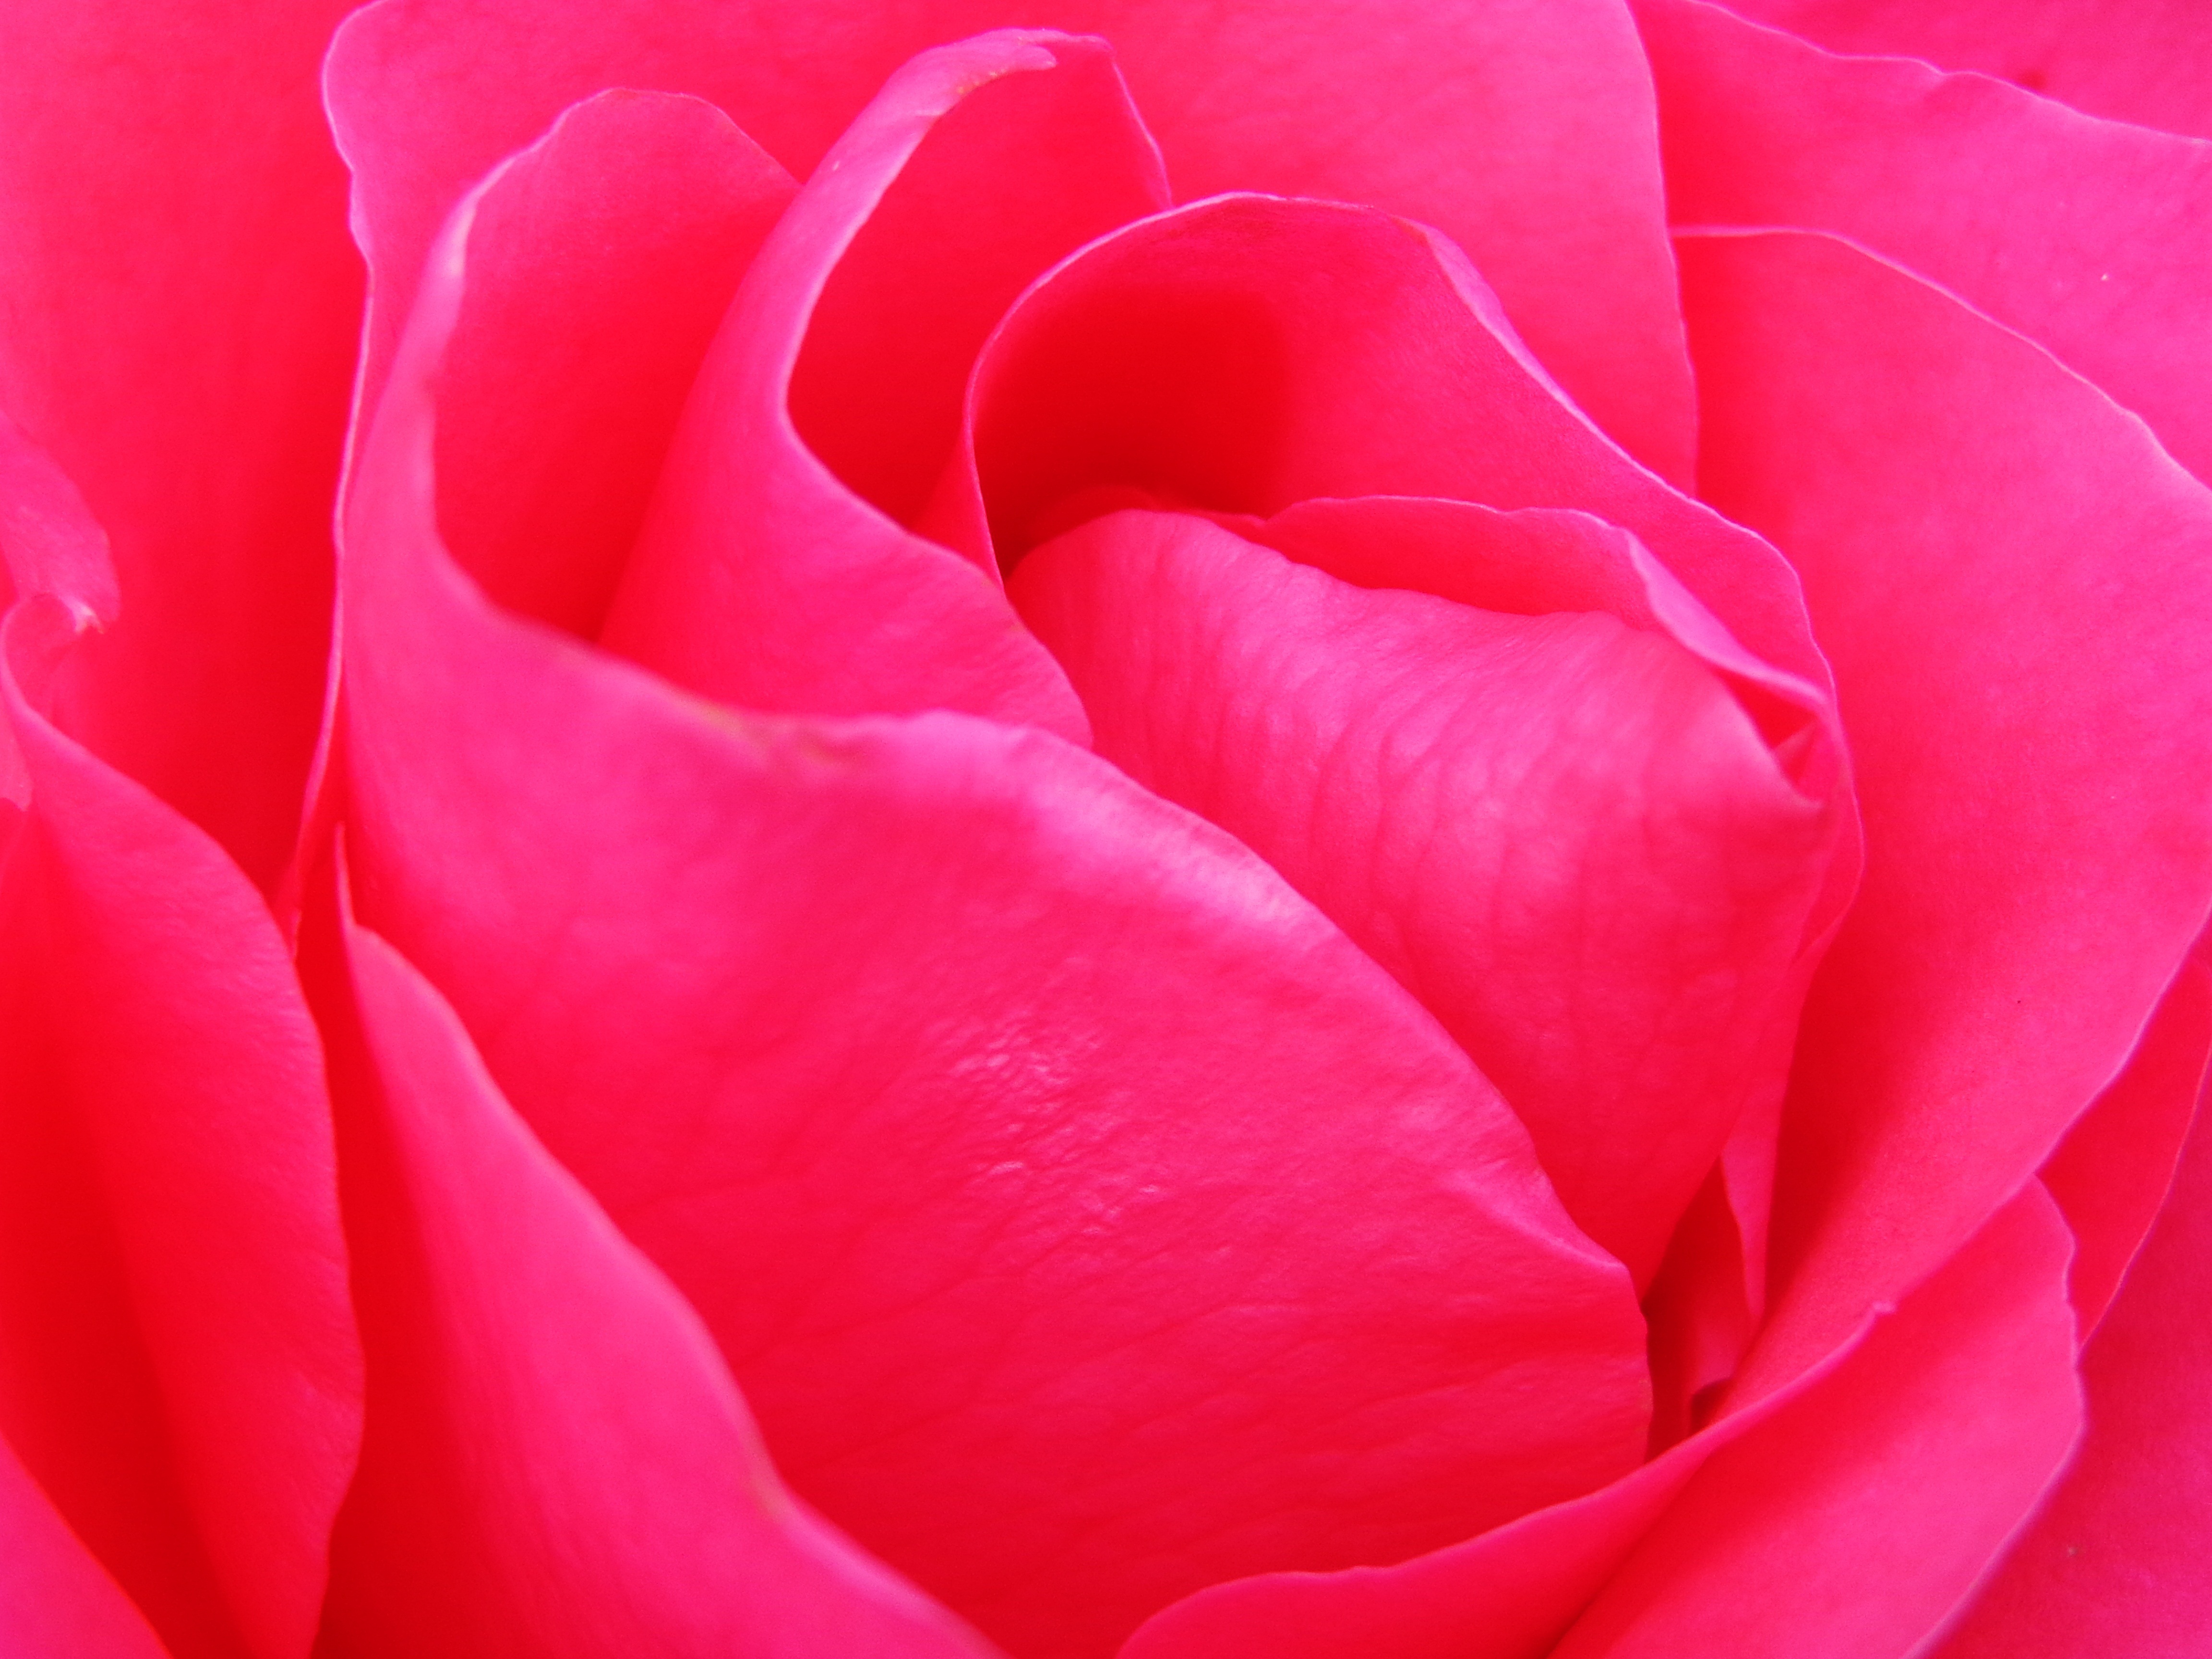
plant, texture, flower, petal, tulip, rose, decoration, model, green, red, color, desktop, paint, colorful, pink, painting, coloring, background, mosaic, wallpaper, wallpapers, colored, graphics, abstraction, stains, the background, macro photography, theme, designs, flowering plant, garden roses, rose family, paradise riflebird, dashing, the palette, to color, the colour of the, land plant